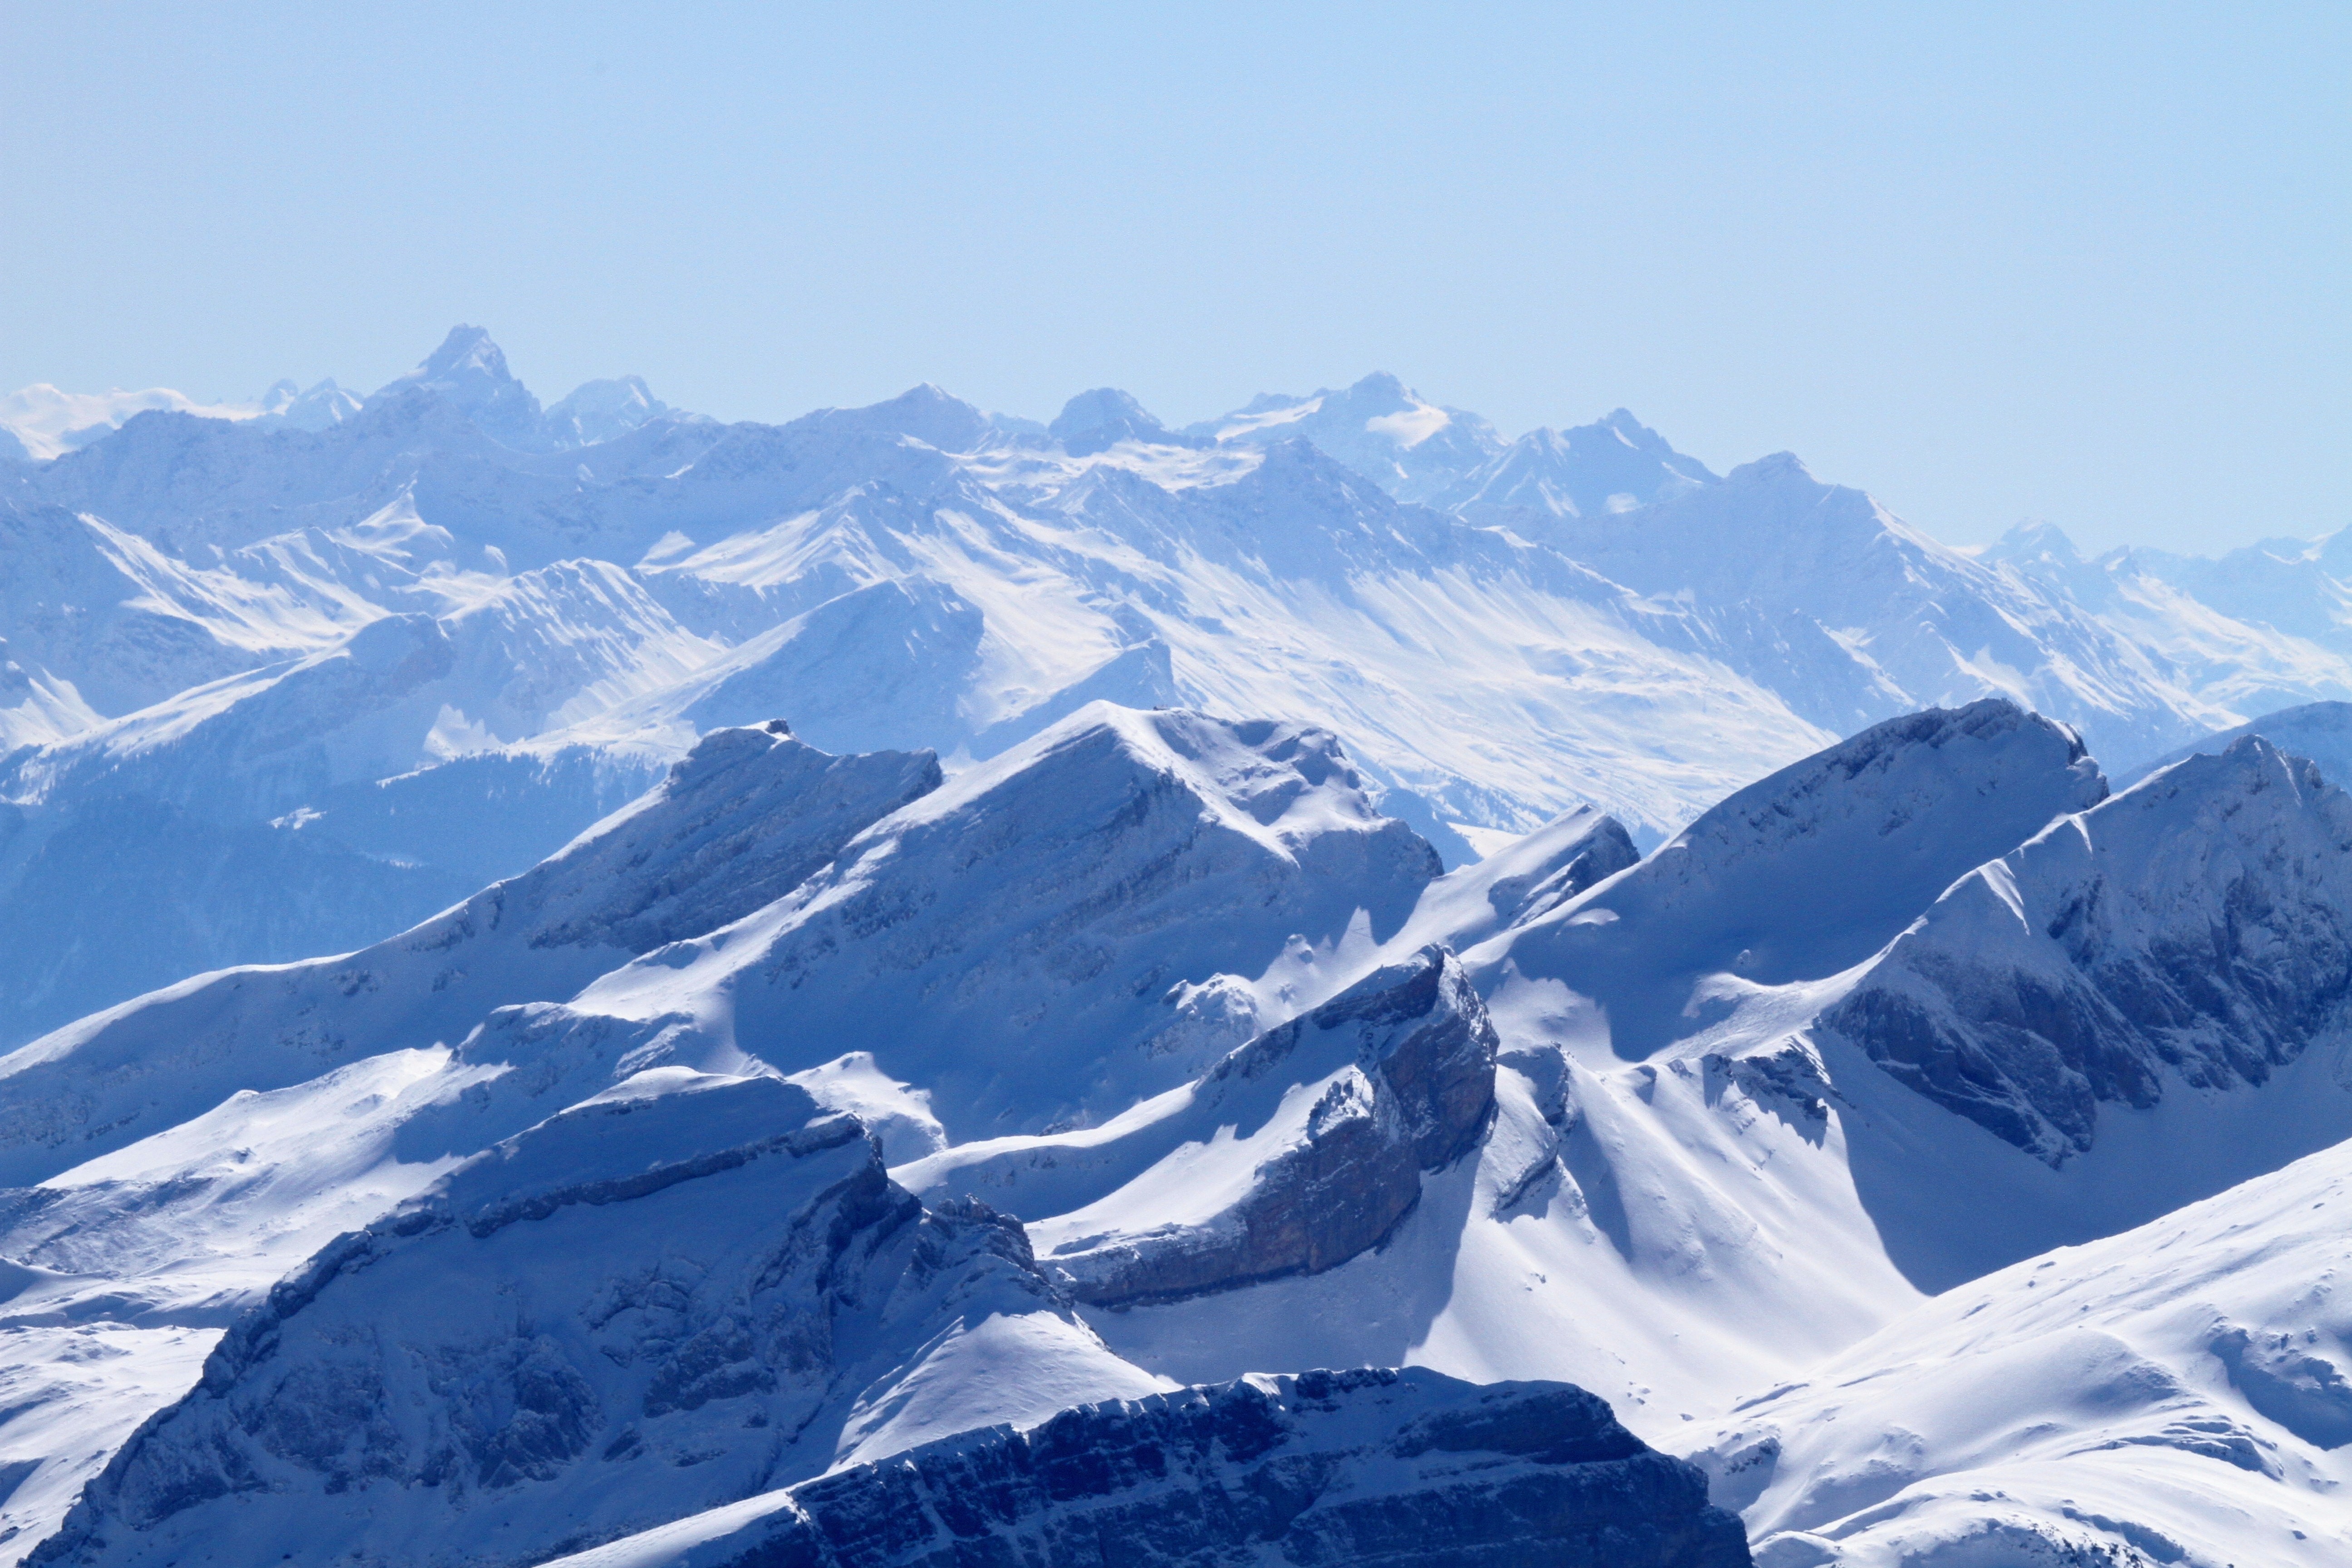
landscape, nature, rock, mountain, snow, winter, sky, sun, view, mountain range, country, panorama, alpine, blue, ridge, summit, mountain summit, massif, resort, mountains, alps, vision, plateau, switzerland, cirque, piste, imposing, landform, ski touring, steinig, blue white, impressive, s ntis, mountain peaks, postkartenmotiv, ski mountaineering, geographical feature, mountainous landforms, geological phenomenon, mound formation, summit pyramid